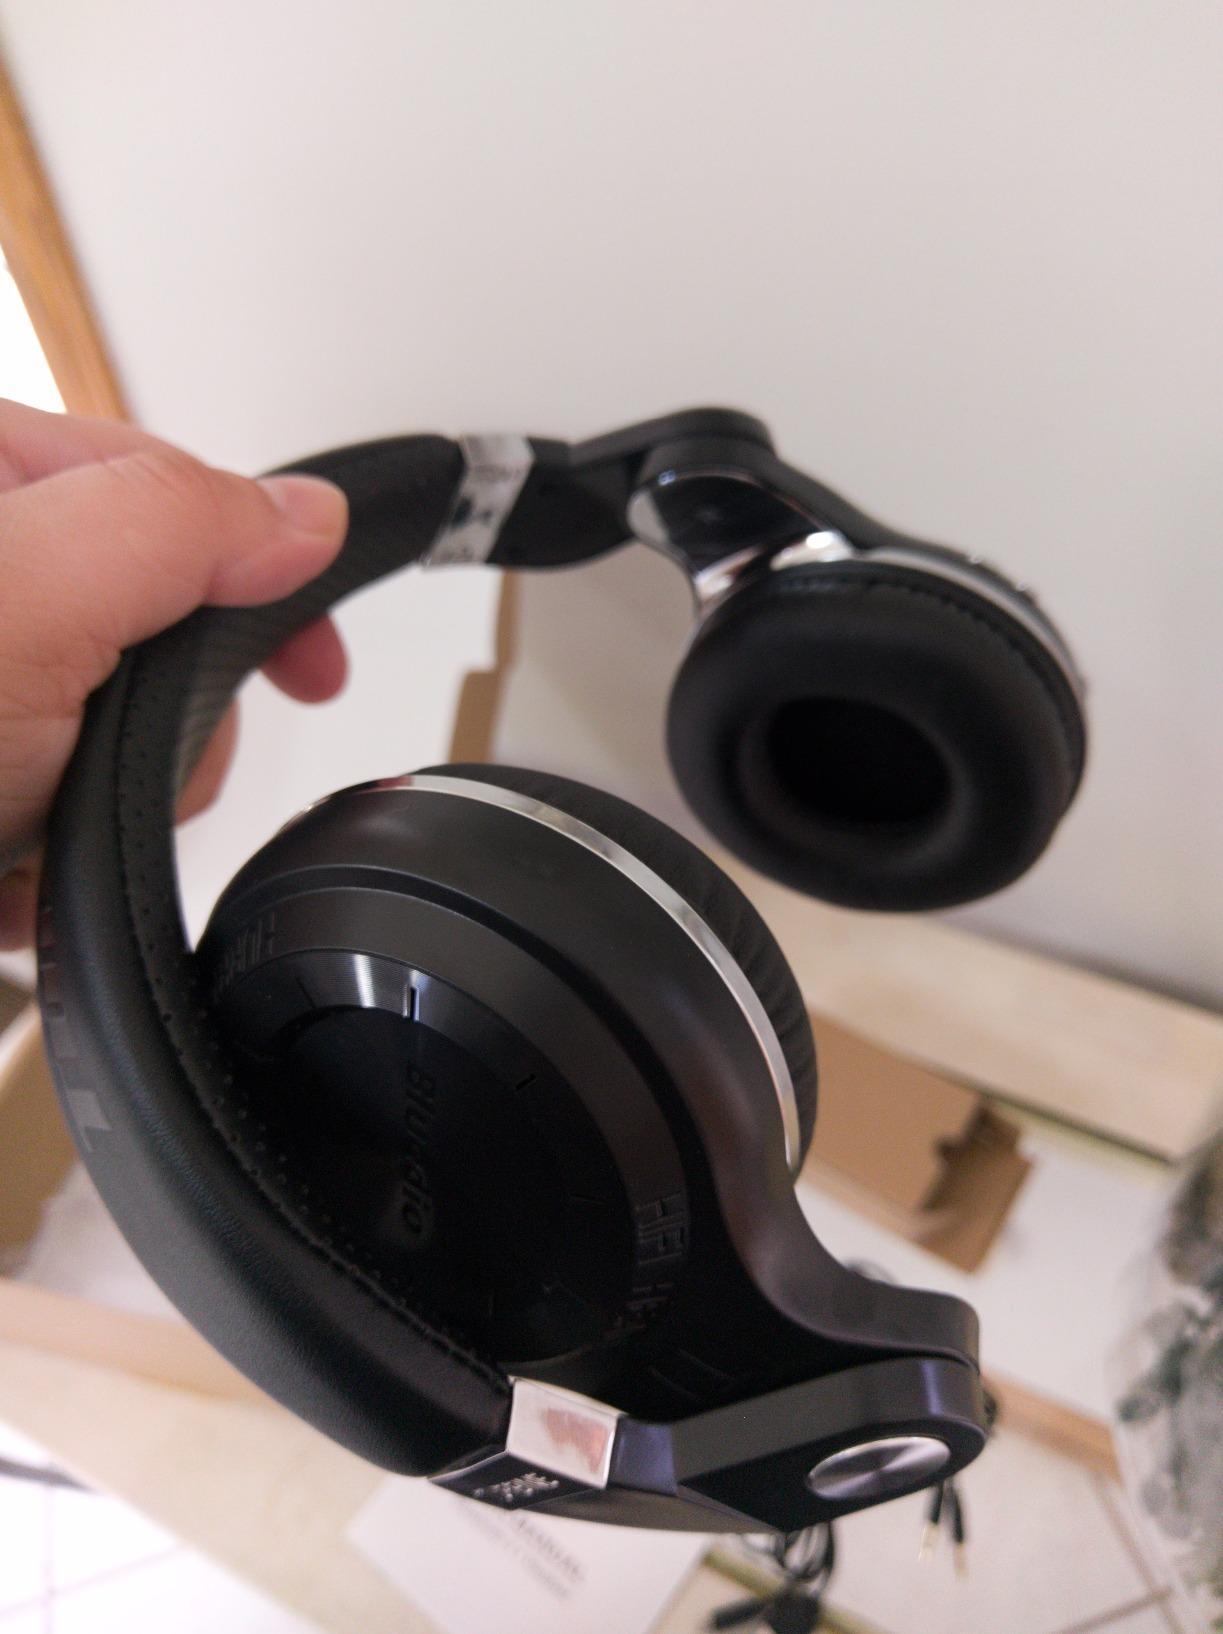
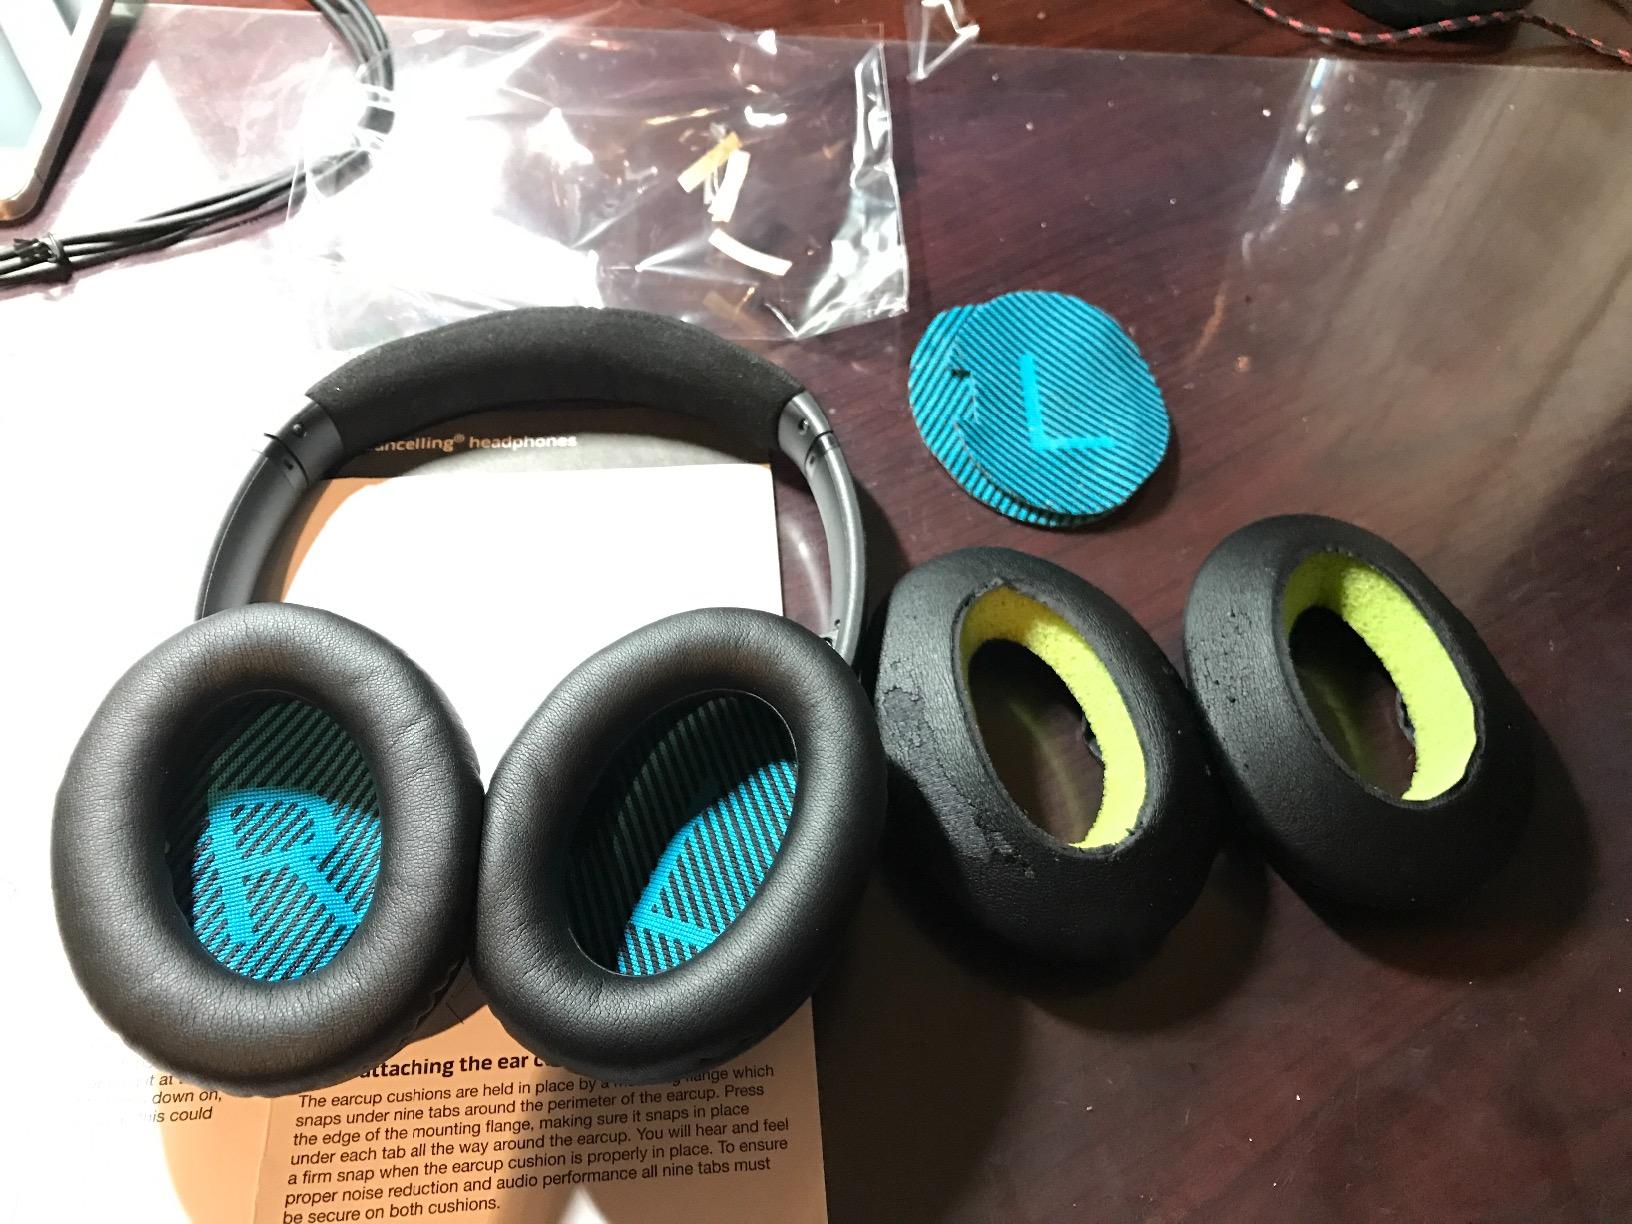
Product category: headphones
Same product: no